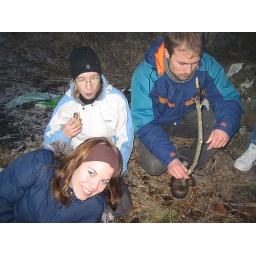
Kent is showing off his boy scout skills in front of girls